IC 5052

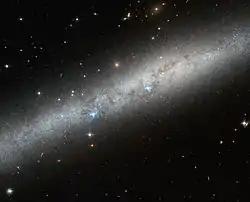
IC 5052 by Hubble Space Telescope

IC 5052 is a barred spiral galaxy located in the constellation Pavo. It is located at a distance of circa 25 million light years from Earth, which, given its apparent dimensions, means that IC 5052 is about 40,000 light years across. It was discovered by DeLisle Stewart on August 23, 1900.